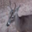
Label: deer